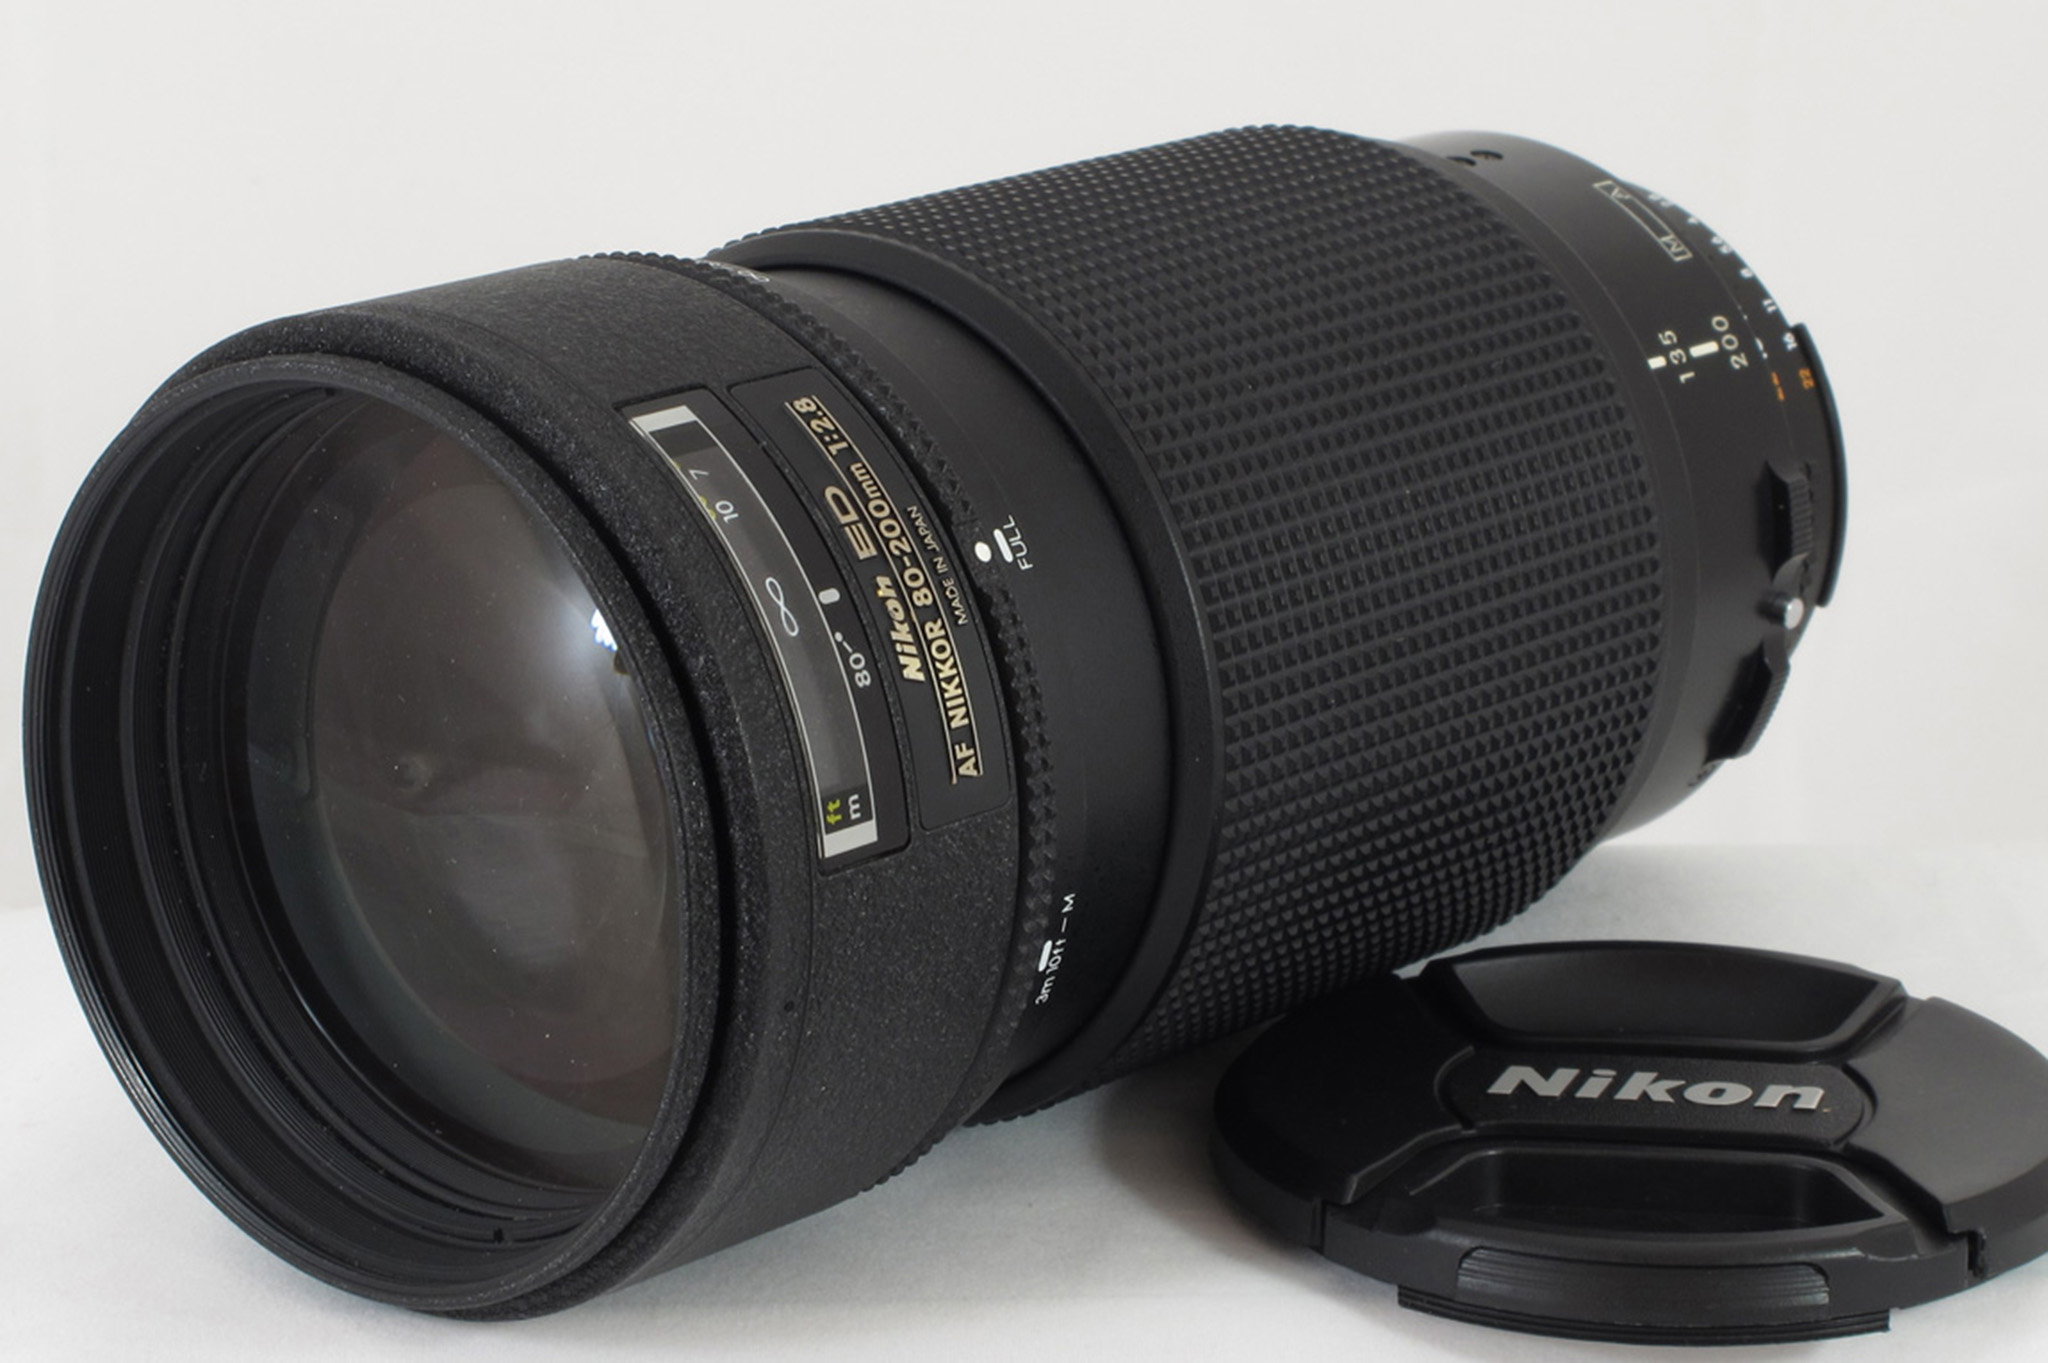
camera, camera lens, cameras optics, camera accessory, lens, lens cap, product, optical instrument, teleconverter, lens hood, photography, canon ef 75 300mm f 4 5 6 iii, single lens reflex camera, Material property, font, macro photography, room, digital slr, stock photography, plastic, reflex camera